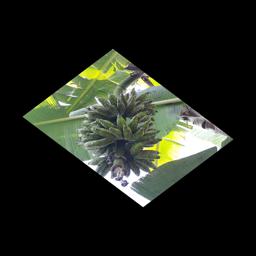
Label: BANANA FRUIT- SCARRING BEETLE